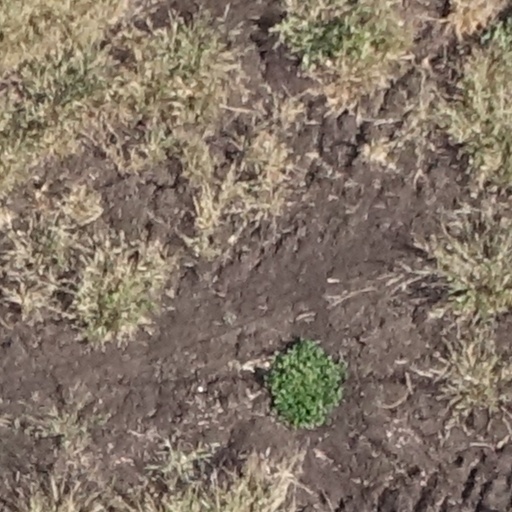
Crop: sorghum